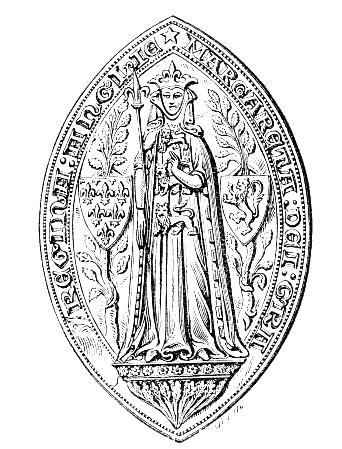
มาร์เกอริตแห่งฝรั่งเศส

มาร์เกอริตแห่งฝรั่งเศส (; ค.ศ. 1279 – 14 กุมภาพันธ์ ค.ศ. 1318)Parsons 2004, p. ?. เป็นพระราชินีแห่งอังกฤษในฐานะพระมเหสีคนที่สองของพระเจ้าเอ็ดเวิร์ดที่ 1 แห่งอังกฤษ|พระเจ้าเอ็ดเวิร์ดที่ 1 พระองค์เป็นพระธิดาของพระเจ้าฟิลิปที่ 3 แห่งฝรั่งเศสกับมาเรียแห่งบูร์บง สมเด็จพระราชินีแห่งฝรั่งเศส|พระราชินีมาเรียแห่งบราบงต์Stanton 2001, p. 219.
== ประวัติ ==
มาร์เกอริตแห่งฝรั่งเศสเสด็จพระราชสมภพใน ค.ศ. 1279 พระธิดาของพระเจ้าฟิลิปที่ 3 แห่งฝรั่งเศสกับมาเรียแห่งบูร์บง สมเด็จพระราชินีแห่งฝรั่งเศส|พระราชินีมาเรียแห่งบราบงต์ พระบิดาของมาร์เกอริตสิ้นพระชนม์ในตอนที่พระองค์พระชนมายุ 3 พรรษา พระองค์ถูกเลี้ยงดูโดยพระมารดากับสมเด็จพระราชินีโจนที่ 1 แห่งนาวาร์|พระราชินีโจแอนที่ 1 แห่งนาวาร์ พระมเหสีของพระเชษฐาร่วมบิดา พระเจ้าฟิลิปที่ 4 แห่งฝรั่งเศส|พระเจ้าฟิลิปที่ 4
=== พระราชินี ===
ไฟล์:Marketa_Eduard1postava.jpg|left|thumb|ตราประทับของมาร์เกอริตในฐานะพระราชินีBoutell 1863, p. 275.การสิ้นพระชนม์ของพระมเหสีผู้เป็นที่รักยิ่งของพระเจ้าเอ็ดเวิร์ดที่ 1 แห่งอังกฤษ|พระเจ้าเอ็ดเวิร์ดที่ 1 เอเลเนอร์แห่งกัสติยา สมเด็จพระราชินีแห่งอังกฤษ|พระราชินีเอเลนอร์แห่งกัสติยา ใน ค.ศ. 1290 ทิ้งให้พระองค์จมอยู่กับความเศร้า ทว่าเพื่อสร้างสันติภาพกับฝรั่งเศสที่จะเป็นประโยชน์ต่อพระเจ้าเอ็ดเวิร์ดและทำให้พระองค์มีอิสระในการทำสงครามกับสกอตแลนด์ พระโอรสที่ยังมีชีวิตอยู่เพียงคนเดียว พระเจ้าเอ็ดเวิร์ดที่ 2 แห่งอังกฤษ|เอ็ดเวิร์ดแห่งคาร์นาร์ฟอน เจ้าชายแห่งเวลส์ ยังทำให้พระองค์กังวลในความปลอดภัยของการสืบทอดบัลลังก์แห่งอังกฤษ
ในฤดูร้อนของ ค.ศ. 1291 กษัตริย์หมั้นหมายพระโอรสของพระองค์ เอ็ดเวิร์ด กับบล็องช์แห่งฝรั่งเศส ตามสนธิสัญญาสันติภาพกับฝรั่งเศส ต่อมาพระองค์เปลี่ยนพระทัยตัดสินใจอภิเษกสมรสกับบล็องช์เสียเองและส่งนักการทูตไปที่ราชสำนักของฝรั่งเศส พระเจ้าฟิลิปที่ 4 แห่งฝรั่งเศส|พระเจ้าฟิลิปเห็นดีด้วยกับการอภิเษกสมรสโดยมีเงื่อนไขว่าพระเจ้าเอ็ดเวิร์ดจะยอมยกแกสโคนีให้ฝรั่งเศส พระเจ้าเอ็ดเวิร์ดส่งพระอนุชา เอ็ดมุนด์หลังกางเขน เอิร์ลแห่งแลงคาสเตอร์ ไปรับตัวเจ้าสาวของพระองค์มาจากราชสำนักฝรั่งเศส พระองค์พบว่าบล็องช์ได้แต่งงานไปแล้วกับรูดอล์ฟที่ 3 แห่งฮับบวร์ก พระโอรสคนโตของพระเจ้าอัลเบิร์ตที่ 1 แห่งเยอรมนี พระเจ้าฟิลิปจึงเสนอพระขนิษฐาคนสุดท้องของพระองค์ มาร์เกอริต ที่ตอนนั้นพระชนมายุราว 11 พรรษา ให้พระเจ้าเอ็ดเวิร์ดแทน พระเจ้าเอ็ดเวิร์ดที่โกรธเกรี้ยวประกาศสงครามกับฝรั่งเศสและปฏิเสธที่จะอภิเษกสมรสกับมาร์เกอริต หลังจากนั้นห้าปี การสงบศึกชั่วคราวก็ได้รับการตกลงเมื่อเอ็ดเวิร์ดจะอภิเษกสมรสกับมาร์เกอริต ส่วนพระโอรสของพระองค์จะเสกสมรสกับอิซาเบลลาแห่งฝรั่งเศส สมเด็จพระราชินีแห่งอังกฤษ|อิซาเบลลาแห่งฝรั่งเศส พระราชบุตรคนสุดท้องของพระเจ้าฟิลิป ยิ่งไปกว่านั้น พระเจ้าเอ็ดเวิร์ดจะได้กีเยนน์คืนมาและได้รับเงิน 15,000 ปอนด์ เช่นเดียวกับการได้ที่ดินของเอเลเนอร์แห่งกัสติยา สมเด็จพระราชินีแห่งอังกฤษ|พระราชินีเอเลนอร์แห่งกัสติยาในปงธิวและมงต์เทริลกลับคืนมา
พระเจ้าเอ็ดเวิร์ดในตอนนั้นพระชนมายุ 60 พรรษา แก่กว่าเจ้าสาวของพระองค์ไม่น้อยกว่า 40 ปี พิธีอภิเษกสมรสของทั้งคู่เกิดขึ้นที่แคนเทอร์บรี เมื่อ 8 กันยายน ค.ศ. 1299 เพื่อเป็นของขวัญวันอภิเษกสมรส พระเจ้าเอ็ดเวิร์ดมอบของขวัญให้พระองค์เป็นอัญมณีที่เคยเป็นของพระปัยกีของพระราชินีมาร์เกอริต บลานซ์แห่งกัสติยา สมเด็จพระราชินีแห่งฝรั่งเศส|บล็องช์แห่งกัสติยา พระราชินีของพระเจ้าหลุยส์ที่ 8 แห่งฝรั่งเศส|พระเจ้าหลุยส์ที่ 8, มงกุฎทองคำ, รัดเกล้าทองคำ และเข็มขัดทองคำ ที่ประดับตกแต่งด้วยหินมีค่า พระองค์ยังมอบที่ดินทั้งหมดที่เคยถือครองโดยพระราชินีเอเลนอร์แห่งกัสติยาให้พระองค์ พระเจ้าเอ็ดเวิร์ดกับพระราชินีมาร์เกอริตเป็นพระญาติลำดับที่หนึ่งที่ห่างกันหนึ่งขั้นและมีบรรพบุรุษร่วมกันคือรามอน เบเรนเกร์ เคานต์แห่งโพรว็องซ์ กับภรรยา เบียทริซแห่งซาวอย พระอัยกาทางฝั่งบิดา (ย่า) ของพระราชินีมาร์เกอริต มาร์เกอริตแห่งโพรว็องซ์ พระราชินีแห่งฝรั่งเศส เป็นพระเชษฐภคินีของพระมารดาของพระเจ้าเอ็ดเวิร์ด เอลินอร์แห่งพรอว็องส์ สมเด็จพระราชินีแห่งอังกฤษ|พระราชินีเอเลนอร์แห่งโพรว็องซ์
กษัตริย์กลับไปสกอตแลนด์เพื่อทำการสู้รบของพระองค์ต่อ พระราชินีมาร์เกอริต ที่ตั้งครรภ์หลังอภิเษกสมรสได้ไม่นานถูกทิ้งไว้ในลอนดอนแต่ตัดสินใจไปสมทบกับพระสวามีในสกอตแลนด์ ไม่ถึงหนึ่งปีหลังการอภิเษกสมรส พระราชินีมาร์เกอริตให้กำเนิดพระโอรส โธมัสแห่งบราเธอร์ตัน เอิร์ลแห่งนอร์โฟล์ก ที่ถูกตั้งชื่อเพื่อเป็นเกียรติแก่ทอมัส แบ็กกิต|นักบุญโธมัส เบ็คเก็ต ที่พระองค์สวดมนต์ขอพรในช่วงที่พระองค์ประสบกับความยากลำบาก ว่ากันว่าพระเจ้าเอ็ดเวิร์ดปลื้มปิติอย่างมากกับพระโอรสและสั่งทำเปลที่งดงามสองหลังให้ทารกน้อย และจ้างหญิงอังกฤษมาพยาบาลพระองค์ พระโอรสคนต่อมา เอ็ดมุนด์แห่งวู้ดสต็อก เอิร์ลแห่งเคนต์ ประสูติในปีต่อมา บุตรสาวของเอ็ดมุนด์ โจแอนแห่งเคนต์|โจแอน ที่รู้จักกันในชื่อ "สาวน้อยผู้งดงามแห่งเคนต์" ต่อมาเสกสมรสกับพระโอรสของพระเจ้าเอ็ดเวิร์ดที่ 3 แห่งอังกฤษ|พระเจ้าเอ็ดเวิร์ดที่ 3 เอ็ดเวิร์ด เจ้าชายดำ
แม้จะมีข้อแตกต่างทางด้านอายุ แต่การอภิเษกสมรสเป็นการอภิเษกสมรสที่มีความสุข พระเจ้าเอ็ดเวิร์ดกล่าวถึงพระราชินีมาร์เกอริตว่าทรงเป็น "ไข่มุกที่ล้ำค่า" ใน ค.ศ. 1305 พระราชินีมาร์เกอริตให้กำเนิดเด็กหญิง เอเลนอร์ ที่ตั้งชื่อตามพระราชินีคนแรกของพระเจ้าเอ็ดเวิร์ดที่สิ้นพระชนม์ตั้งแต่ยังสาวใน ค.ศ. 1310 พระราชินีมาร์เกอริตกับพระโอรสเลี้ยง พระเจ้าเอ็ดเวิร์ดที่ 2 แห่งอังกฤษ|เอ็ดเวิร์ดแห่งคาร์นาร์ฟอน อนาคตพระเจ้าเอ็ดเวิร์ดที่ 2 ยังรักใคร่กันดีอีกด้วย ทั้งคู่มีพระชนมายุใกล้เคียงกัน เอ็ดเวิร์ดอ่อนกว่าพระองค์สองปี พระองค์เคยมอบของขวัญเป็นทับทิมราคาแพงกับแหวนทองคำให้พระราชินีมาร์เกอริต ใน ค.ศ. 1305 พระราชินีสาวทำหน้าที่เป็นคนกลางไกล่เกลี่ยระหว่างพระโอรสเลี้ยงกับพระสวามี กล่อมให้เอ็ดเวิร์ดคืนดีกับพระบิดาที่สูงวัย และทำให้ความโกรธเคืองของพระสวามีที่ฉุนเฉียวสงบลง เอ็ดเวิร์ดผู้ลูกเขียนจดหมายถึงพระองค์เมื่อ 1 กันยายน ค.ศ. 1305 แสดงความขอบคุณ "เราขอบคุณในความรักที่ท่านมีให้กับเราพอ ๆ กับปวดหัวในสิ่งที่ท่านต้องอดทนเพื่อเรา และในความประสงค์ดีที่ท่านทำให้เราซาบซิ้งใจ" จดหมายของเอ็ดเวิร์ดหลายฉบับเหลือรอดอยู่ มีแปดฉบับที่เขียนถึงพระราชินีมาร์เกอริต ซึ่งเรียกพระองค์ว่าเป็น "เลดี้และมารดาผู้เป็นที่รักยิ่งของข้า"
=== พระราชินีม่าย ===
ไฟล์:Arms_of_Margaret_of_France.svg|thumb|ตราประจำพระองค์ของมาร์เกอริตแห่งฝรั่งเศสในฐานะพระราชินีแห่งอังกฤษ
ขณะกำลังขึ้นเหนือไปจัดการกับชาวสกอตอีกครั้ง พระเจ้าเอ็ดเวิร์ดที่ 1 แห่งอังกฤษ|พระเจ้าเอ็ดเวิร์ดที่ 1 ผู้ยิ่งใหญ่สิ้นพระชนม์ที่เบิร์กออนแซนด์, คัมเบอร์แลนด์ ด้วยพระชนมายุ 68 พรรษา เมื่อ 7 กรกฎาคม ค.ศ. 1307 พระราชินีมาร์เกอริตไม่เคยแต่งงานใหม่ แม้จะพระชนมายุเพียง 26 พรรษาในตอนที่เป็นม่าย พระราชินีมาร์เกอริตเข้าร่วมพิธีอภิเษกสมรสของพระเจ้าเอ็ดเวิร์ดที่ 2 แห่งอังกฤษ|พระเจ้าเอ็ดเวิร์ดที่ 2 กับพระนัดดาของพระองค์ อิซาเบลลาแห่งฝรั่งเศส สมเด็จพระราชินีแห่งอังกฤษ|พระราชินีอิซาเบลลาแห่งฝรั่งเศส ในบูโลญ เมื่อ 25 มกราคม ค.ศ. 1308 ที่ซึ่งพระมารดาของพระองค์กับพระเชษฐาร่วมบิดา กษัตริย์แห่งฝรั่งเศส ก็ปรากฏตัวด้วยเช่นกัน พระองค์เกษียณตัวไปอยู่ที่ปราสาทมาร์โบโร บ้านที่เป็นมรดกตกทอดจากพระสวามีที่สิ้นพระชนม์ไปแล้ว แต่พระองค์ยังคงติดต่อกับพระราชินีและพระเชษฐาร่วมบิดา พระเจ้าฟิลิปที่ 4 แห่งฝรั่งเศส|พระเจ้าฟิลิป เป็นที่รู้กันว่าพระองค์ได้ให้ความช่วยเหลือในตอนที่พระเจ้าเอ็ดเวิร์ดที่ 3 แห่งอังกฤษ|เจ้าชายเอ็ดเวิร์ด อนาคตพระเจ้าเอ็ดเวิร์ดที่ 3 ประสูติ ในเดือนพฤศจิกายน ค.ศ. 1312
พระเจ้าเอ็ดเวิร์ดที่ 2 แห่งอังกฤษ|พระเจ้าเอ็ดเวิร์ดที่ 2 มอบที่ดินที่เป็นมรดกตกทอดจากพระสวามีที่สิ้นพระชนม์ไปของพระองค์ให้เพียซ กาเวสตันหลายแห่ง รวมถึงปราสาทเบอร์เคมสเต็ด ในเดือนพฤษภาคม ค.ศ. 1308 ผู้แจ้งข่าวนิรนามรายงานว่าพระราชินีมาร์เกอริตจัดหาเงิน 40,000 ปอนด์พร้อมกับขอพระเชษฐา พระเจ้าฟิลิปที่ 4 แห่งฝรั่งเศส|พระเจ้าฟิลิปที่ 4 ให้สนับสนุนเหล่าบารอนอังกฤษในการต่อสู้กับกาเวสตัน ผลลัพธ์คือกาเวสตันถูกเนรเทศเป็นเวลาสั้น ๆ
พระราชินีมาร์เกอริตสิ้นพระชนม์ที่ปราสาทมาร์โบโรในวิลต์เชียร์ เมื่อ 14 กุมภาพันธ์ ค.ศ. 1318 แต่งตัวตามธรรมเนียมปฏิบัติของแม่ชีนิกายฟรานซิสกัน พระองค์ถูกฝังที่โบสถ์คริสต์เกรย์ไฟรยาร์สในลอนดอน หลุมฝังศพของพระองค์ถูกทำลายในช่วงสงครามกลางเมืองอังกฤษ|การปฏิรูป
== พระโอรสธิดา ==
พะราชินีมาร์เกอริตได้ให้กำเนิดพระโอรสธิดาสามคนPrestwich 1988, p. 131.
# โธมัสแห่งบราเธอร์ตัน เอิร์ลที่ 1 แห่งนอร์โฟล์ก (1 มิถุนายน ค.ศ. 1300 - 4 สิงหาคม ค.ศ. 1338)
# เอ็ดมุนด์แห่งวู้ดสต็อก เอิร์ลที่ 1 แห่งเคนต์ (5 สิงหาคม ค.ศ. 1301 - 19 มีนาคม ค.ศ. 1330)
# เอเลนอร์แห่งอังกฤษ (4 พฤษภาคม ค.ศ. 1306 - ค.ศ. 1311) สิ้นพระชนม์ที่แอมสบรีแอบบีย์ ถูกฝังที่บิวลีแอบบีย์
== อ้างอิง ==
== แหล่งข้อมูล ==
*
*
*
*200
*
*
*
*
หมวดหมู่:บุคคลที่เกิดในปี พ.ศ. 1825
หมวดหมู่:บุคคลที่เสียชีวิตในปี พ.ศ. 1860
หมวดหมู่:คู่อภิเษกสมรสในพระมหากษัตริย์อังกฤษ
หมวดหมู่:เจ้าหญิงฝรั่งเศส
หมวดหมู่:ราชวงศ์แพลนแทเจอนิต
หมวดหมู่:ราชวงศ์กาแป
หมวดหมู่:บุคคลจากปารีส